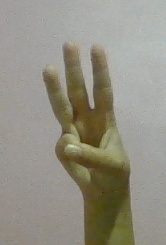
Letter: thaa